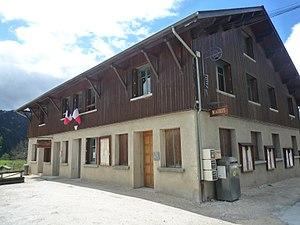
La mairie.
Le Sappey-en-Chartreuse est une commune française de moyenne montagne, située dans le département de l'Isère, en région Auvergne-Rhône-Alpes.